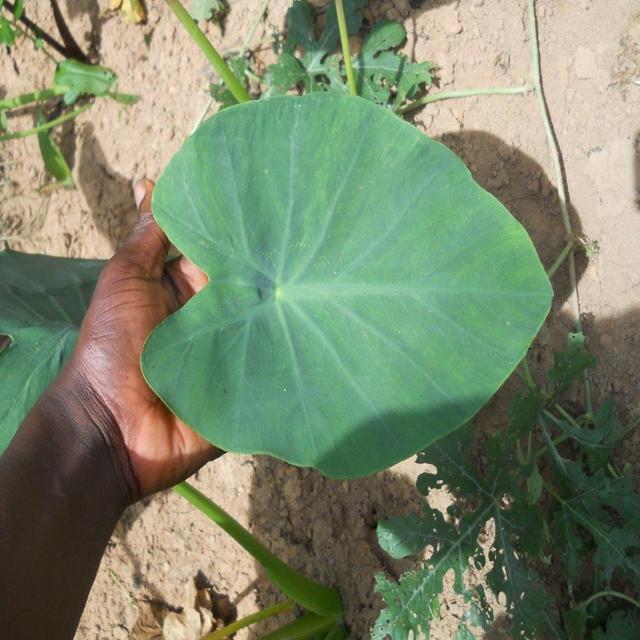
Label: Healthy